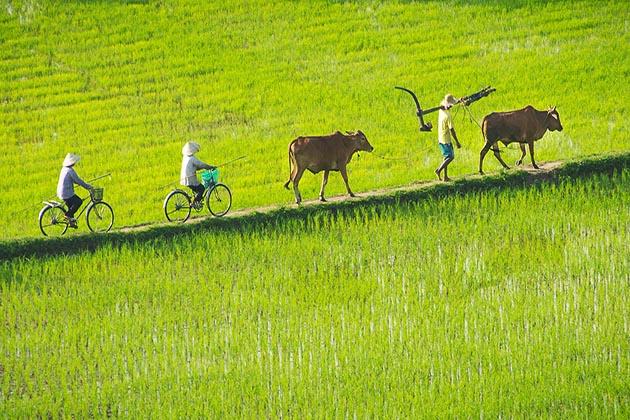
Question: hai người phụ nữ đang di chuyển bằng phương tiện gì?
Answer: xe đạp